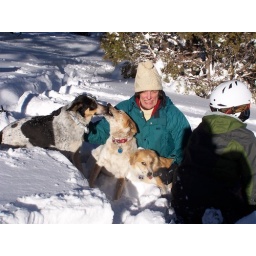
We have the best hill right near our house for sledding.